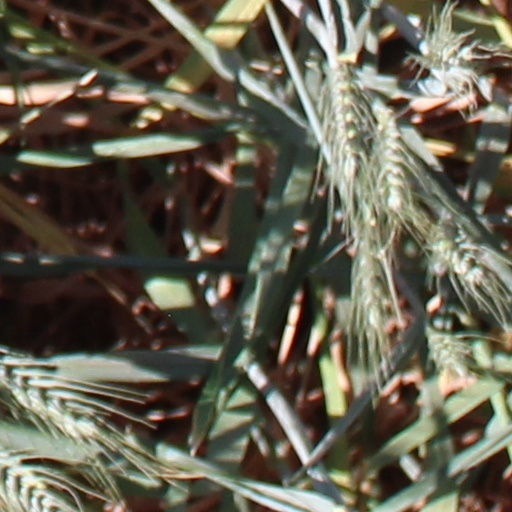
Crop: wheat